Danish literature

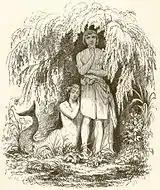
The Little Mermaid: illustration by Vilhelm Pedersen

One of the most important figures in Danish literary culture was Nikolaj Grundtvig (1783–1872) who instilled a growing spirit of nationalism based initially on his "Northern Mythology" (1808) and his long drama, "The Fall of the Heroic Life in the North" (1809). In addition to a huge stream of articles and poems, he wrote a number of books, including two histories of the world (1814 and 1817), the long historical poem "Roskilde-Riim" ("Rhyme of Roskilde") (1813), and a book-sized commentary, "Roskilde Saga". Grundtvig's hymn book effected a great change in Danish church services, substituting the hymns of the national poets for the slow measures of the orthodox Lutherans. In all Grundtvig wrote or translated about 1,500 hymns, including "God's Word Is Our Great Heritage", most of which are still frequently sung today.